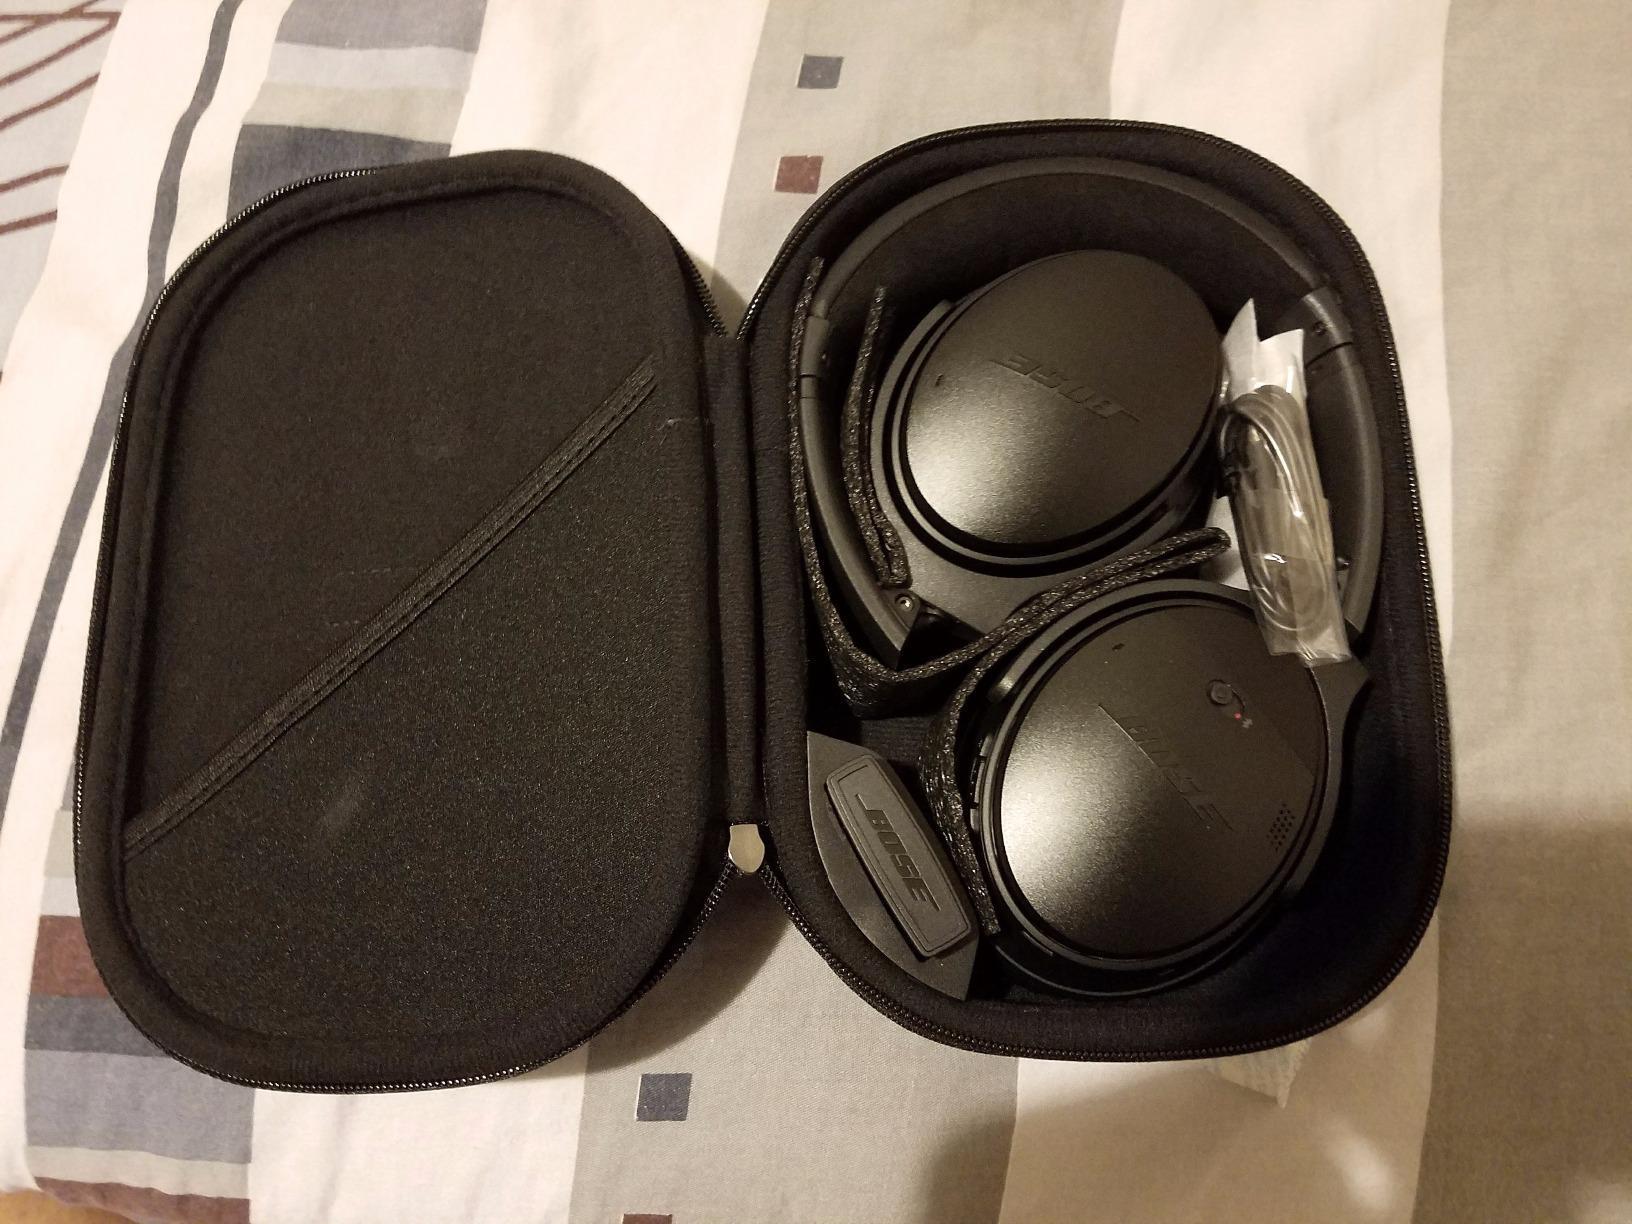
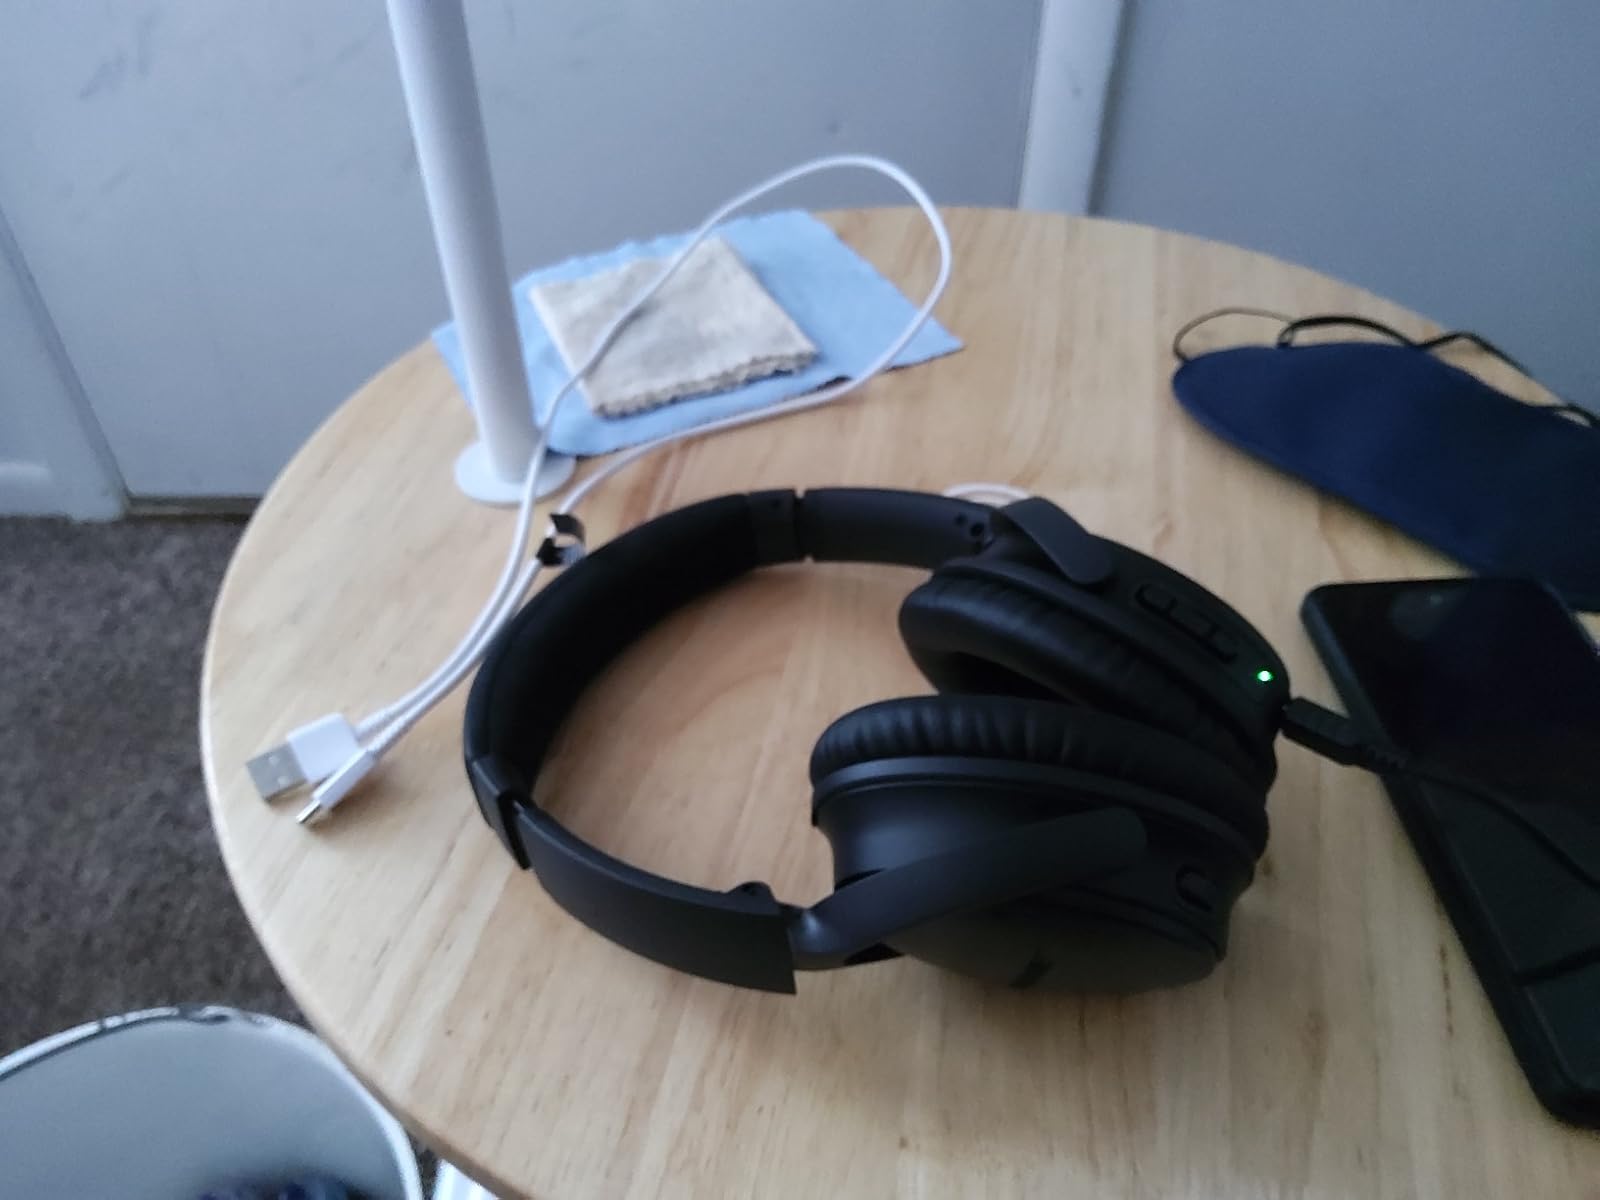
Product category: headphones
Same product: yes